Electric locomotive

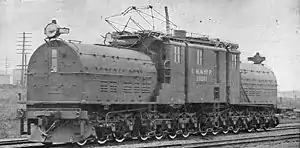
One of the Milwaukee Road EP-2 "Bi-polar" electrics

Rectifier locomotives, which used AC power transmission and DC motors, were common, though DC commutators had problems both in starting and at low velocities. Today's advanced electric locomotives use brushless three-phase AC induction motors. These polyphase machines are powered from GTO-, IGCT- or IGBT-based inverters. The cost of electronic devices in a modern locomotive can be up to 50% of the cost of the vehicle.